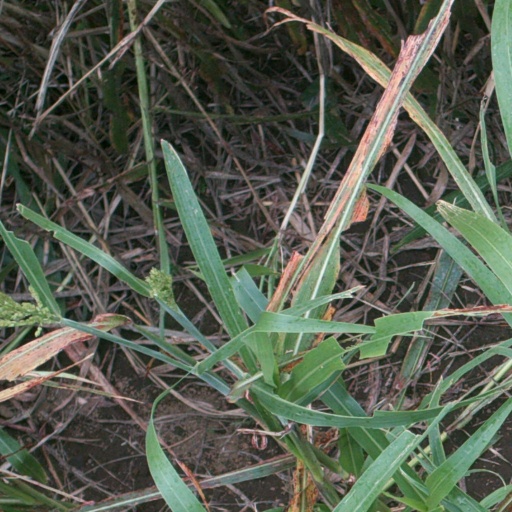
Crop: sorghum